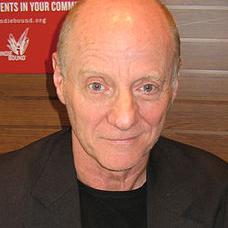
Age: 58